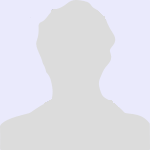
ทองหล่อ ยาและ

| name = ทองหล่อ ยาและ
| native_lang = th
| image = Replace this image male.png|200px
| birth_place = โรงพยาบาลศิริราช กรุงเทพมหานคร
| nationality = ไทย
| martial_art = มวยคาดเชือก,กระบี่กระบอง
| teacher = เขตร ศรียาภัย,กิมเส็ง ทวีสิทธิ์
| students = ณปภพ ประมวญ
ทองหล่อ ยาและ หรือ ทอง เชื้อไชยา เป็นนักมวยไทย ผู้เป็นศิษย์ของเขตร ศรียาภัย และอาจารย์กิมเส็ง เป็นครูมวยไทยสายมวยไชยาที่มีชื่อเสียงคนหนึ่ง
== ประวัติ ==
ท่านเกิดเมื่อ 1 สิงหาคม พ.ศ. 2472 ที่โรงพยาบาลศิริราช กรุงเทพฯ เมื่อเรียน อยู่ชั้น ป.6 โรงเรียนวัฒนศิลป์ ประตูน้ำ เริ่มเรียนมวยสากลกับครูประสิทธิ์ นักมวยสากลจากกรมพละ ช่วงอายุ 13-14 ปี ครูได้ออกหาค่ายมวยไทยที่จะเรียน อย่างจริงจัง ครูไปดูอยู่หลายที่ แต่ก็ไม่ถูกใจเพราะแต่ละค่ายนั้น เวลาซ้อมนักมวย จะเจ็บตัวกันมาก ไม่มีการป้องกันตัวเลย ครูจึงได้ไปหัดเรียนมวยไทยกับ ป๊ะลาม ญาติของแม่ แถวซอยกิ่งเพชร มีครูฉันท์ สมิตเวชกับครูชาย สิทธิผล สอน
== เรียนมวยไชยา ==
หลังจากจบภาคการศึกษา ครูทองได้มาทำงานที่ การรถไฟ มักกะสันได้รู้จักกับเพื่อน ของคุณพ่อ ชื่ออาจารย์สามเศียร ได้พูดคุยเรื่องมวยและพาไปพบกับ อาจารย์เขตร ที่บ้าน ครูจึงเริ่มเรียนมวยไชยา ขั้นพื้นฐาน ตามลำดับ เรียนอยู่หลายเดือน จึงคิดจะขึ้นชกเวทีเหมือนอย่างรุ่นพี่บ้าง ช่วงนั้น ครูทอง อายุประมาณ 16 ปี จึงไปขออนุญาต อาจารย์เขตร อาจารย์ท่านก็ดูฝีไม้ลายมือว่าใช้ได้ จึงบอกครูให้ฟิตให้ดีแล้วจะพา ไปชก แต่ครูทองท่านได้แอบไปชกมวยเวที ตามต่างจังหวัดรอบๆกรุงเทพฯ ชนะมากกว่าแพ้ และได้ชกชนะมวยดัง ฉายาเสือร้ายแปดริ้ว ที่ฉะเชิงเทรา จนเป็นข่าวรู้ถึงอาจารย์เขตร นับแต่นั้นครูทอง จึงได้ชกใน กรุงเทพฯ โดยอาจารย์เขตร จะพาไปเอง ครูทองชกครั้งแรกที่เวที ราชดำเนินกับสมชาย พระขรรค์ชัย ครูทองแพ้ด้วยความตื่นเวทีใหญ่ เมื่อครูทองติดต่อขอแก้มือแต่ฝ่ายสมชาย ไม่ขอแก้มือด้วย มาเลิก ชกมวยเมื่ออายุ 24 ปี เมื่อคุณย่าท่านป่วยหนักและได้ขอร้องให้ครูเลิกชกมวยเวที ครูทอง ก็ให้สัจจะ แต่ขอคุณย่าไว้ว่าจะเลิกต่อยแต่ไม่เลิกหัด คุณย่าท่านก็อนุญาต
ครูทอง ได้เรียนมวยกับอาจารย์เขตร อยู่อีกหลายปี จนอาจารย์เขตร ออกปากว่า จะพาไปเรียนกับอาจารย์ใหญ่ อาจารย์เขตร จึงฝากครูทอง ให้ไปเรียนวิชาต่อกับอาจารย์ กิมเส็ง ครูทองท่านสนใจเรียนมวยมาก เมื่ออาจารย์ กิมเส็ง ให้ถือดาบไม้และให้ลองเล่นกับท่านดูโดยบอกว่า ก็เล่นเหมือนกับเล่นมวย นั้นแหละ ลองอยู่สักพัก อาจารย์กิมเส็ง ท่านก็บอกว่า ใช้ได้นี่ ด้วยเหตุนี้ ครูทอง จึงไม่ได้เรียนดาบ กับอาจารย์กิมเส็ง ซึ่งครูมักพูดว่าเสียดายอยู่เสมอๆ (แต่ครูทองก็มีความรู้เรื่อง การฟันดาบอยู่ไม่น้อย) เรียนอยู่สัก 3 ปี อาจารย์กิมเส็ง ท่านก็สิ้น ครูทองได้มาช่วยเพื่อนชื่อไหว สอนมวยอยู่ราชบูรณะ และเริ่มสอนมวยอย่างจริงจัง เมื่อย้ายบ้านมาอยู่ที่ ย่านบางนา มีทหารเรือมาฝึกกับท่านจำนวนมาก ครูทองจึงได้ไป ขออนุญาต อาจารย์เขตร ว่าจะสอน ครั้นพูดจบอาจารย์เขตร ท่านก็เหวี่ยงแข้งเตะมาที่ครูทองทันที ครูทองก็รับปิดป้อง ว่องไว ตามที่ได้เรียนมา อาจารย์เขตร จึงว่า อย่างนี้สอนได้ และได้ให้ครูทองมาเรียนวิชาครูเพิ่มเติม
== เป็นครูมวย ==
ครูทอง ท่านใช้ ชื่อค่ายมวยว่า "ค่ายศรีสกุล" ต่อมาใช้ "ค่ายสิงห์ทองคำ" แต่ซ้ำกับค่ายอื่น ท่านจึงไปกราบขอชื่อ ค่ายมวยจากอาจารย์เขตร ซึ่งก็ได้รับความกรุณาโดยอาจารย์ได้ตั้งชื่อให้ว่า "ค่ายไชยารัตน์" ด้วยเหตุว่าครั้งเรียน วิชามวยไชยากับ อาจารย์เขตร ศิษย์ทุกคนจะใช้สกุลในการขึ้นชกมวยว่า "เชื้อไชยา" ครูทอง มีลูกศิษย์ หลายรุ่น แต่ละรุ่นท่านก็สอนไม่เหมือนกัน บางคนจะชกมวยสากล บางคนจะชกมวยไทยเวที ท่านจะสอนแตกต่างกัน ตามโอกาส
จนเมื่อ พ.ศ. 2526 ครูทอง ท่านได้ไปเผยแพร่มวยไทยคาดเชือกที่ ธนาคารกรุงเทพ สาขาสะพานผ่านฟ้า และได้พบกับนักศึกษาจากมหาวิทยาลัยรามคำแหง ชมรมต่อสู้ป้องกันตัว อาวุธไทย ได้ขอท่านเรียนมวย แรกๆก็ไปเรียนที่บ้านครู แต่ระยะหลังจึงได้เชิญ ครูทองท่านมาสอนที่มหาวิทยาลัย และครูได้เริ่มสอนแบบโบราณ คาดเชือกด้วยเห็นว่า ท่าย่างสามขุมของดาบ นั้นเป็นแนวเดียวกับการเดินย่างของมวยคาดเชือก จนถึง พ.ศ. 2527 นายชูพงศ์ ปัญจมะวัต นิสิตจุฬาลงกรณ์มหาวิทยาลัย ประธานชมรมศิลปป้องกันตัวและอาวุธไทย จุฬาลงกรณ์มหาวิทยาลัยในขณะนั้น ได้เชิญครูท่านไปเป็น อาจารย์พิเศษที่จุฬาลงกรณ์มหาวิทยาลัย เพื่อสอนวิชามวยไทยสายไชยาและกระบี่กระบอง ในรูปแบบของการตีหัวไม้และการต่อสู้ด้วยดาบแบบใช้แม่ไม้เชิงมวยและการต่อสู้ด้วยไม้พลองสั้นให้กับสมาชิกชมรมศิลปป้องกันตัวและอาวุธไทยตั้งแต่นั้นมา ในปัจจุบันชมรมศิลปป้องกันตัวและอาวุธไทยได้เปิดสอนวิชานี้ให้กับผู้ที่สนใจและตั้งเป็นสำนักดาบ ชื่อว่า สำนักดาบจุฬาไชยารัตน์ เพื่อสืบทอดวิชาการต่อสู้ที่เรียนจากครูทองสืบมา
ครูทอง ได้ถ่ายทอด ศิลปะการต่อสู้ป้องกันตัว มวยคาดเชือก สายไชยา ให้กับทั้งสองสถาบันคือ จุฬาลงกรณ์มหาวิทยาลัย และมหาวิทยาลัยรามคำแหง เป็นหลัก ส่วนสถาบันการศึกษาอื่นที่ครูทองเคยได้รับเชิญไปสอน ได้แก่ มหาวิทยาลัยสยาม วิทยาลัยเทคโนโลยีบางกะปิ เป็นต้น จนกระทั่งประมาณ พ.ศ. 2537 ครูจึงหยุดเดินทางไปสอน เนื่องจากโรคถุงลมโป่งพองกำเริบหนัก ครูทองหล่อ ยาและ ได้เสียชีวิตด้วยโรคมะเร็งปอด และถึงแก่กรรมด้วยวัยเพียง 67 ปี ในเวลาเช้า 8.45 น. ของวันที่ 19 กันยายน พ.ศ. 2539
หมวดหมู่:นักมวยไทยชาวไทย
หมวดหมู่:ผู้ฝึกสอนมวยไทย
หมวดหมู่:ผู้ฝึกสอนกระบี่กระบอง
หมวดหมู่:เสียชีวิตจากมะเร็งปอด
หมวดหมู่:บุคคลจากเขตบางกอกน้อย